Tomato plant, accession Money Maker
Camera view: horizontal (90 deg, fisheye); turntable rotation: 210 degrees
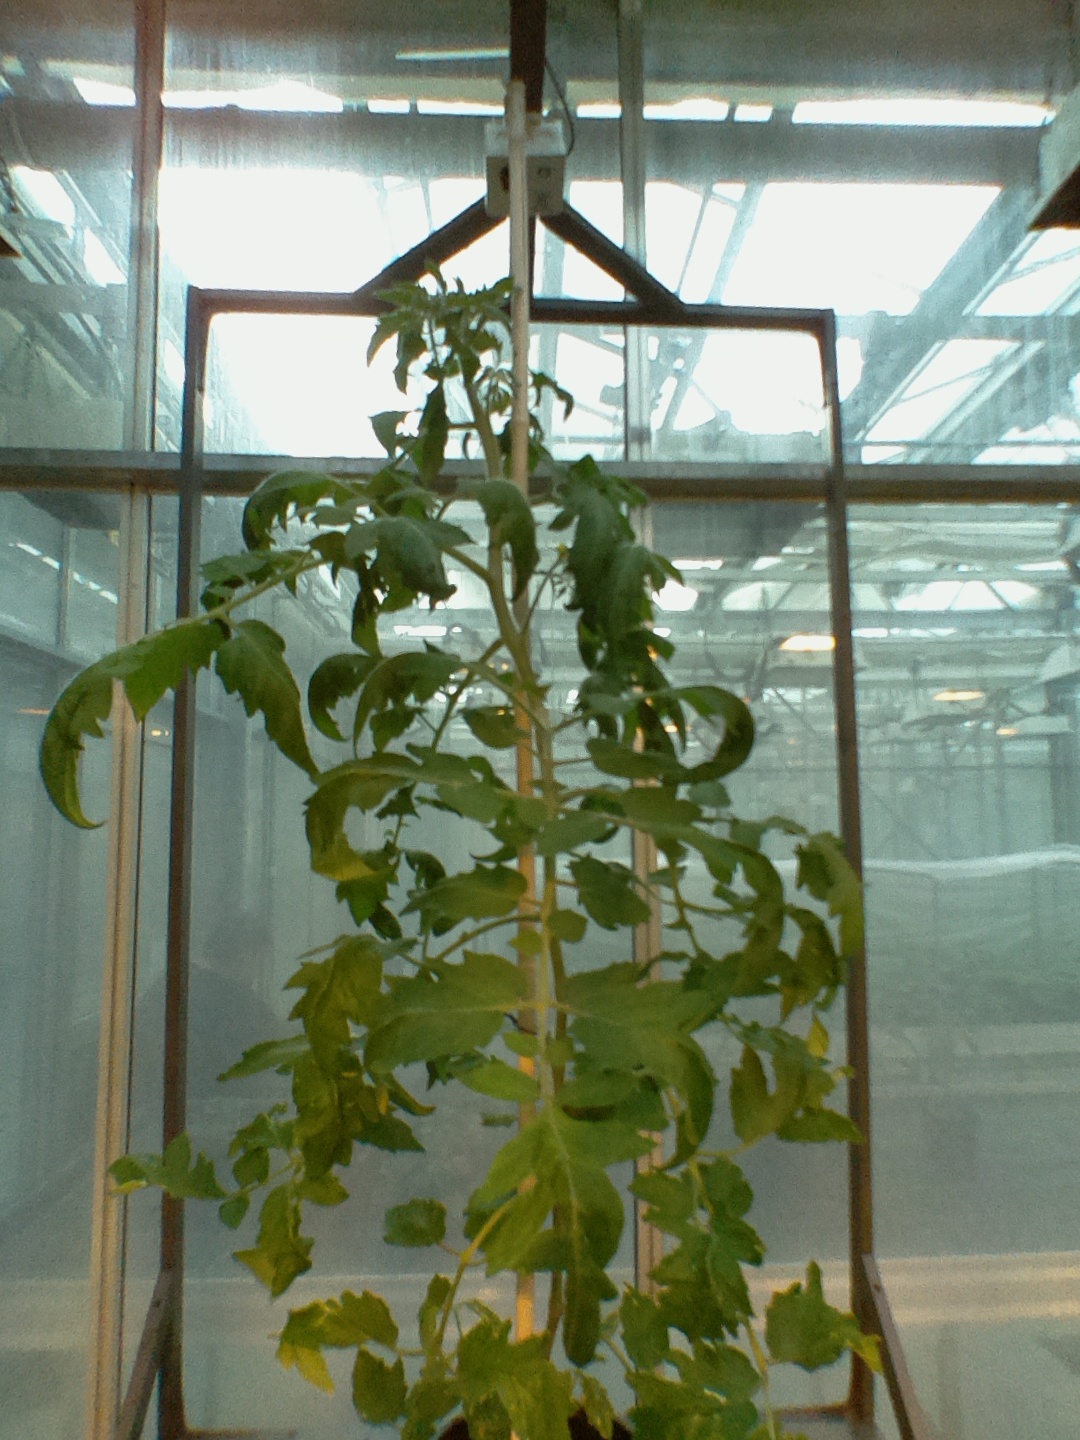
BBCH growth stage 63: 30%-40% of flowers open